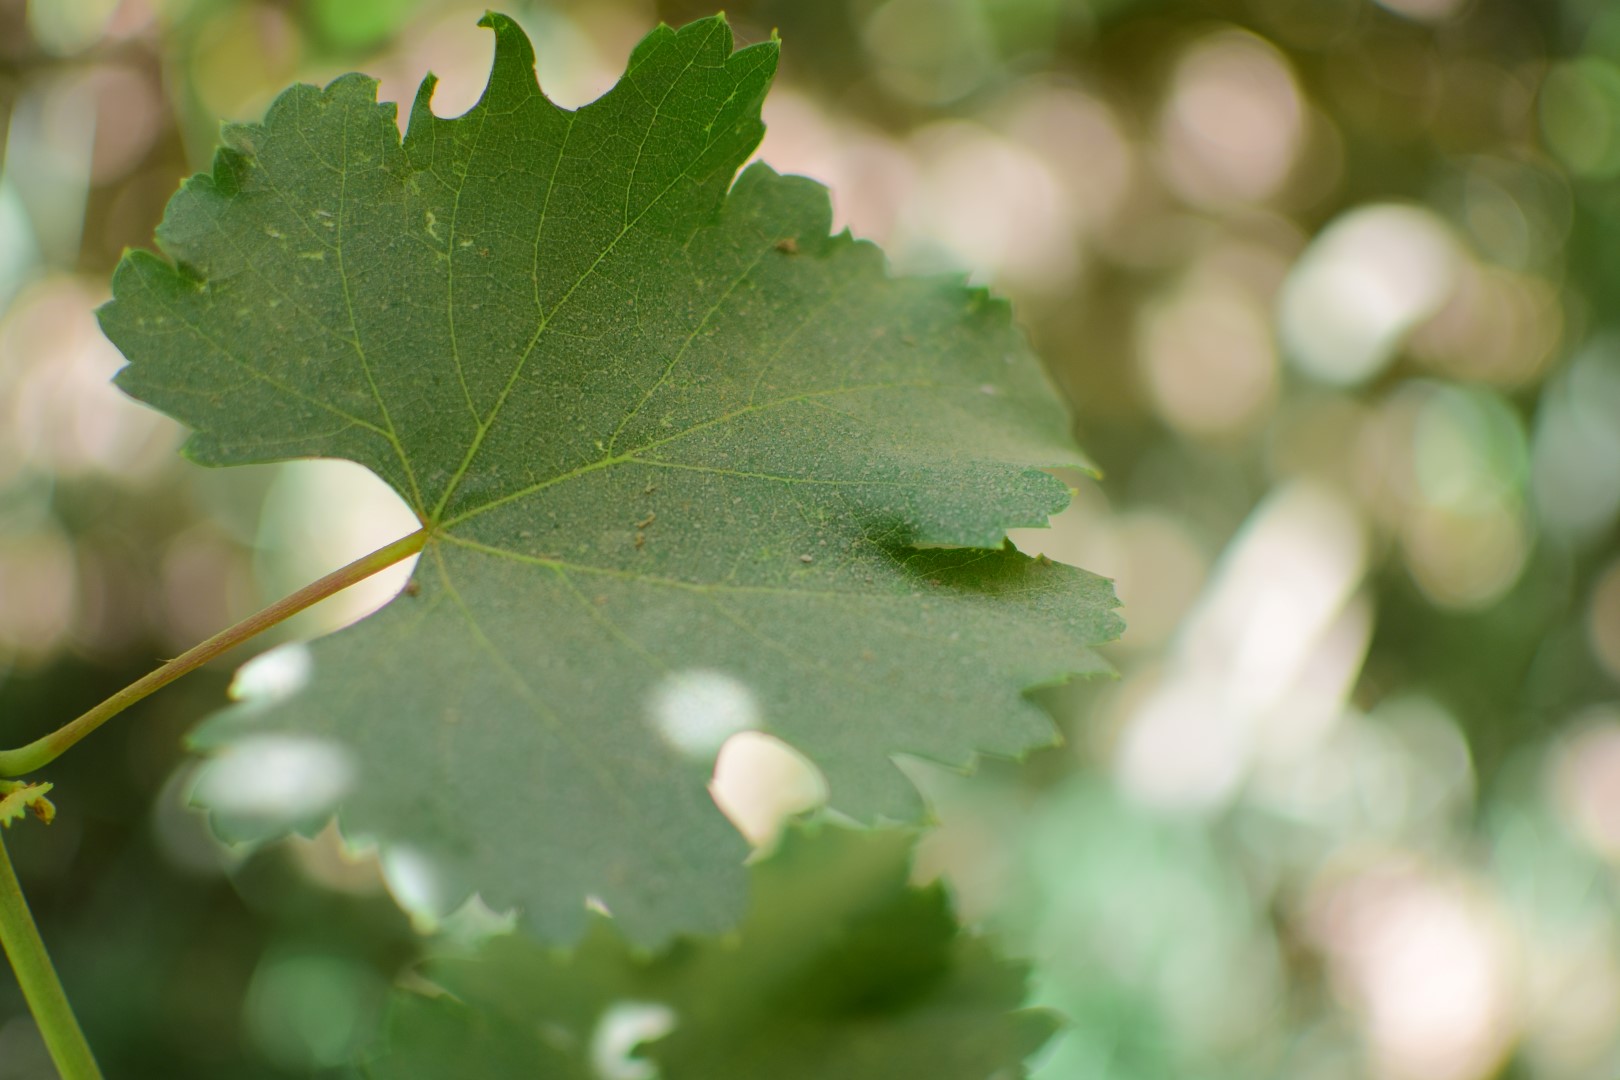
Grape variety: Frinsi